Sherko Karim

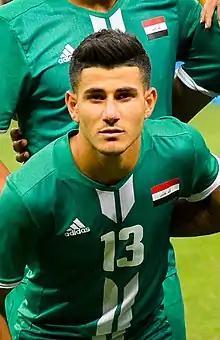
Karim with Iraq U23 in 2016

Sherko Karim Lateef Gubari (born 25 May 1996) is an Iraqi professional footballer who plays as a forward for Iraq Stars League club Erbil SC.